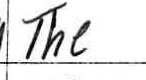
Label: the